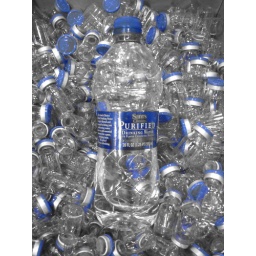
A platic water bottle in a box filled with glass pharma bottles with blue caps.